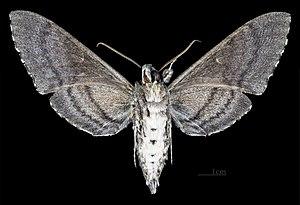
Manduca muscosa est une espèce de lépidoptères de la famille des Sphingidae, de la sous-famille des Sphinginae et de la tribu des Sphingini.